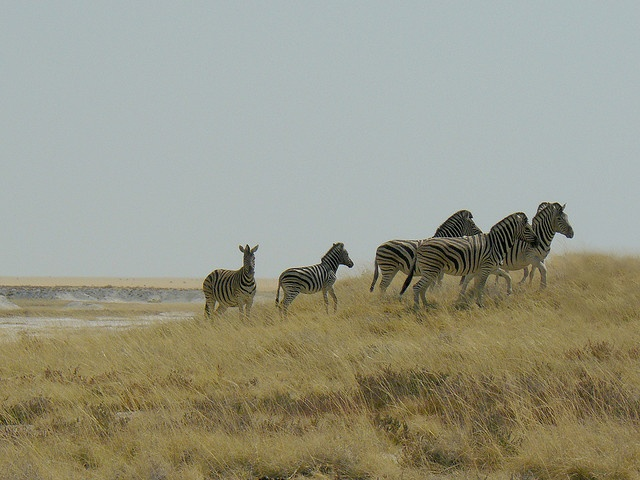
A group pf zebras are heading up a hilly plain.
A herd of zebras on a hill in the savannah
Five zebras in a grassy field during the day.
There are three adult zebras and two baby zebras running in the grass
A herd of zebras running across a grassy plain.